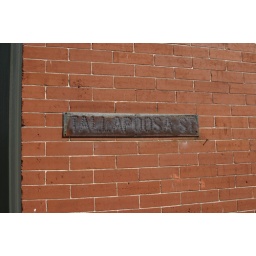
An embossed sign announces the Tallapoosa Street side of a building in downtown Montgomery, Alabama.